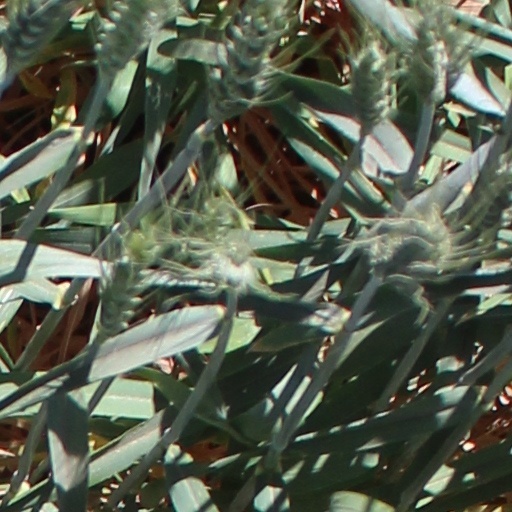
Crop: wheat